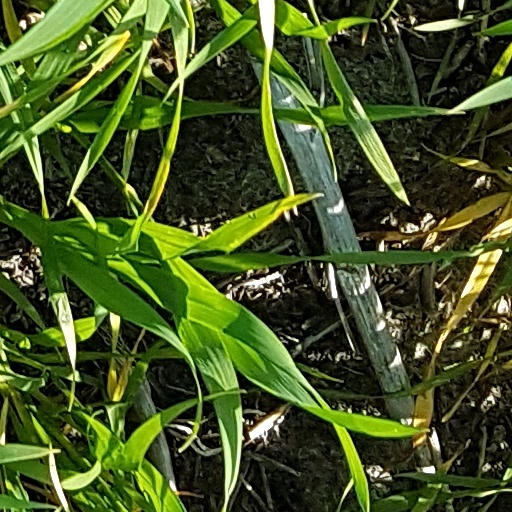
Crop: wheat